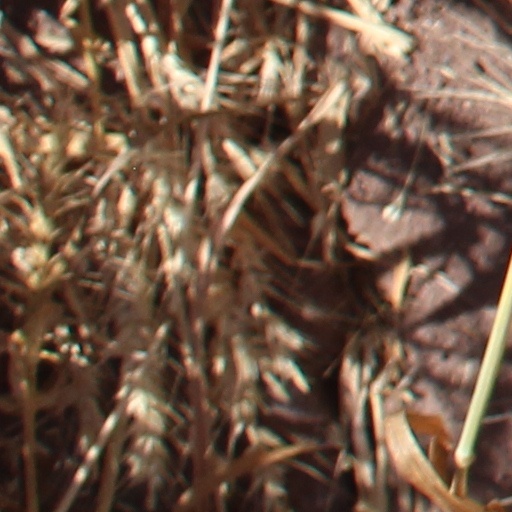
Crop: wheat